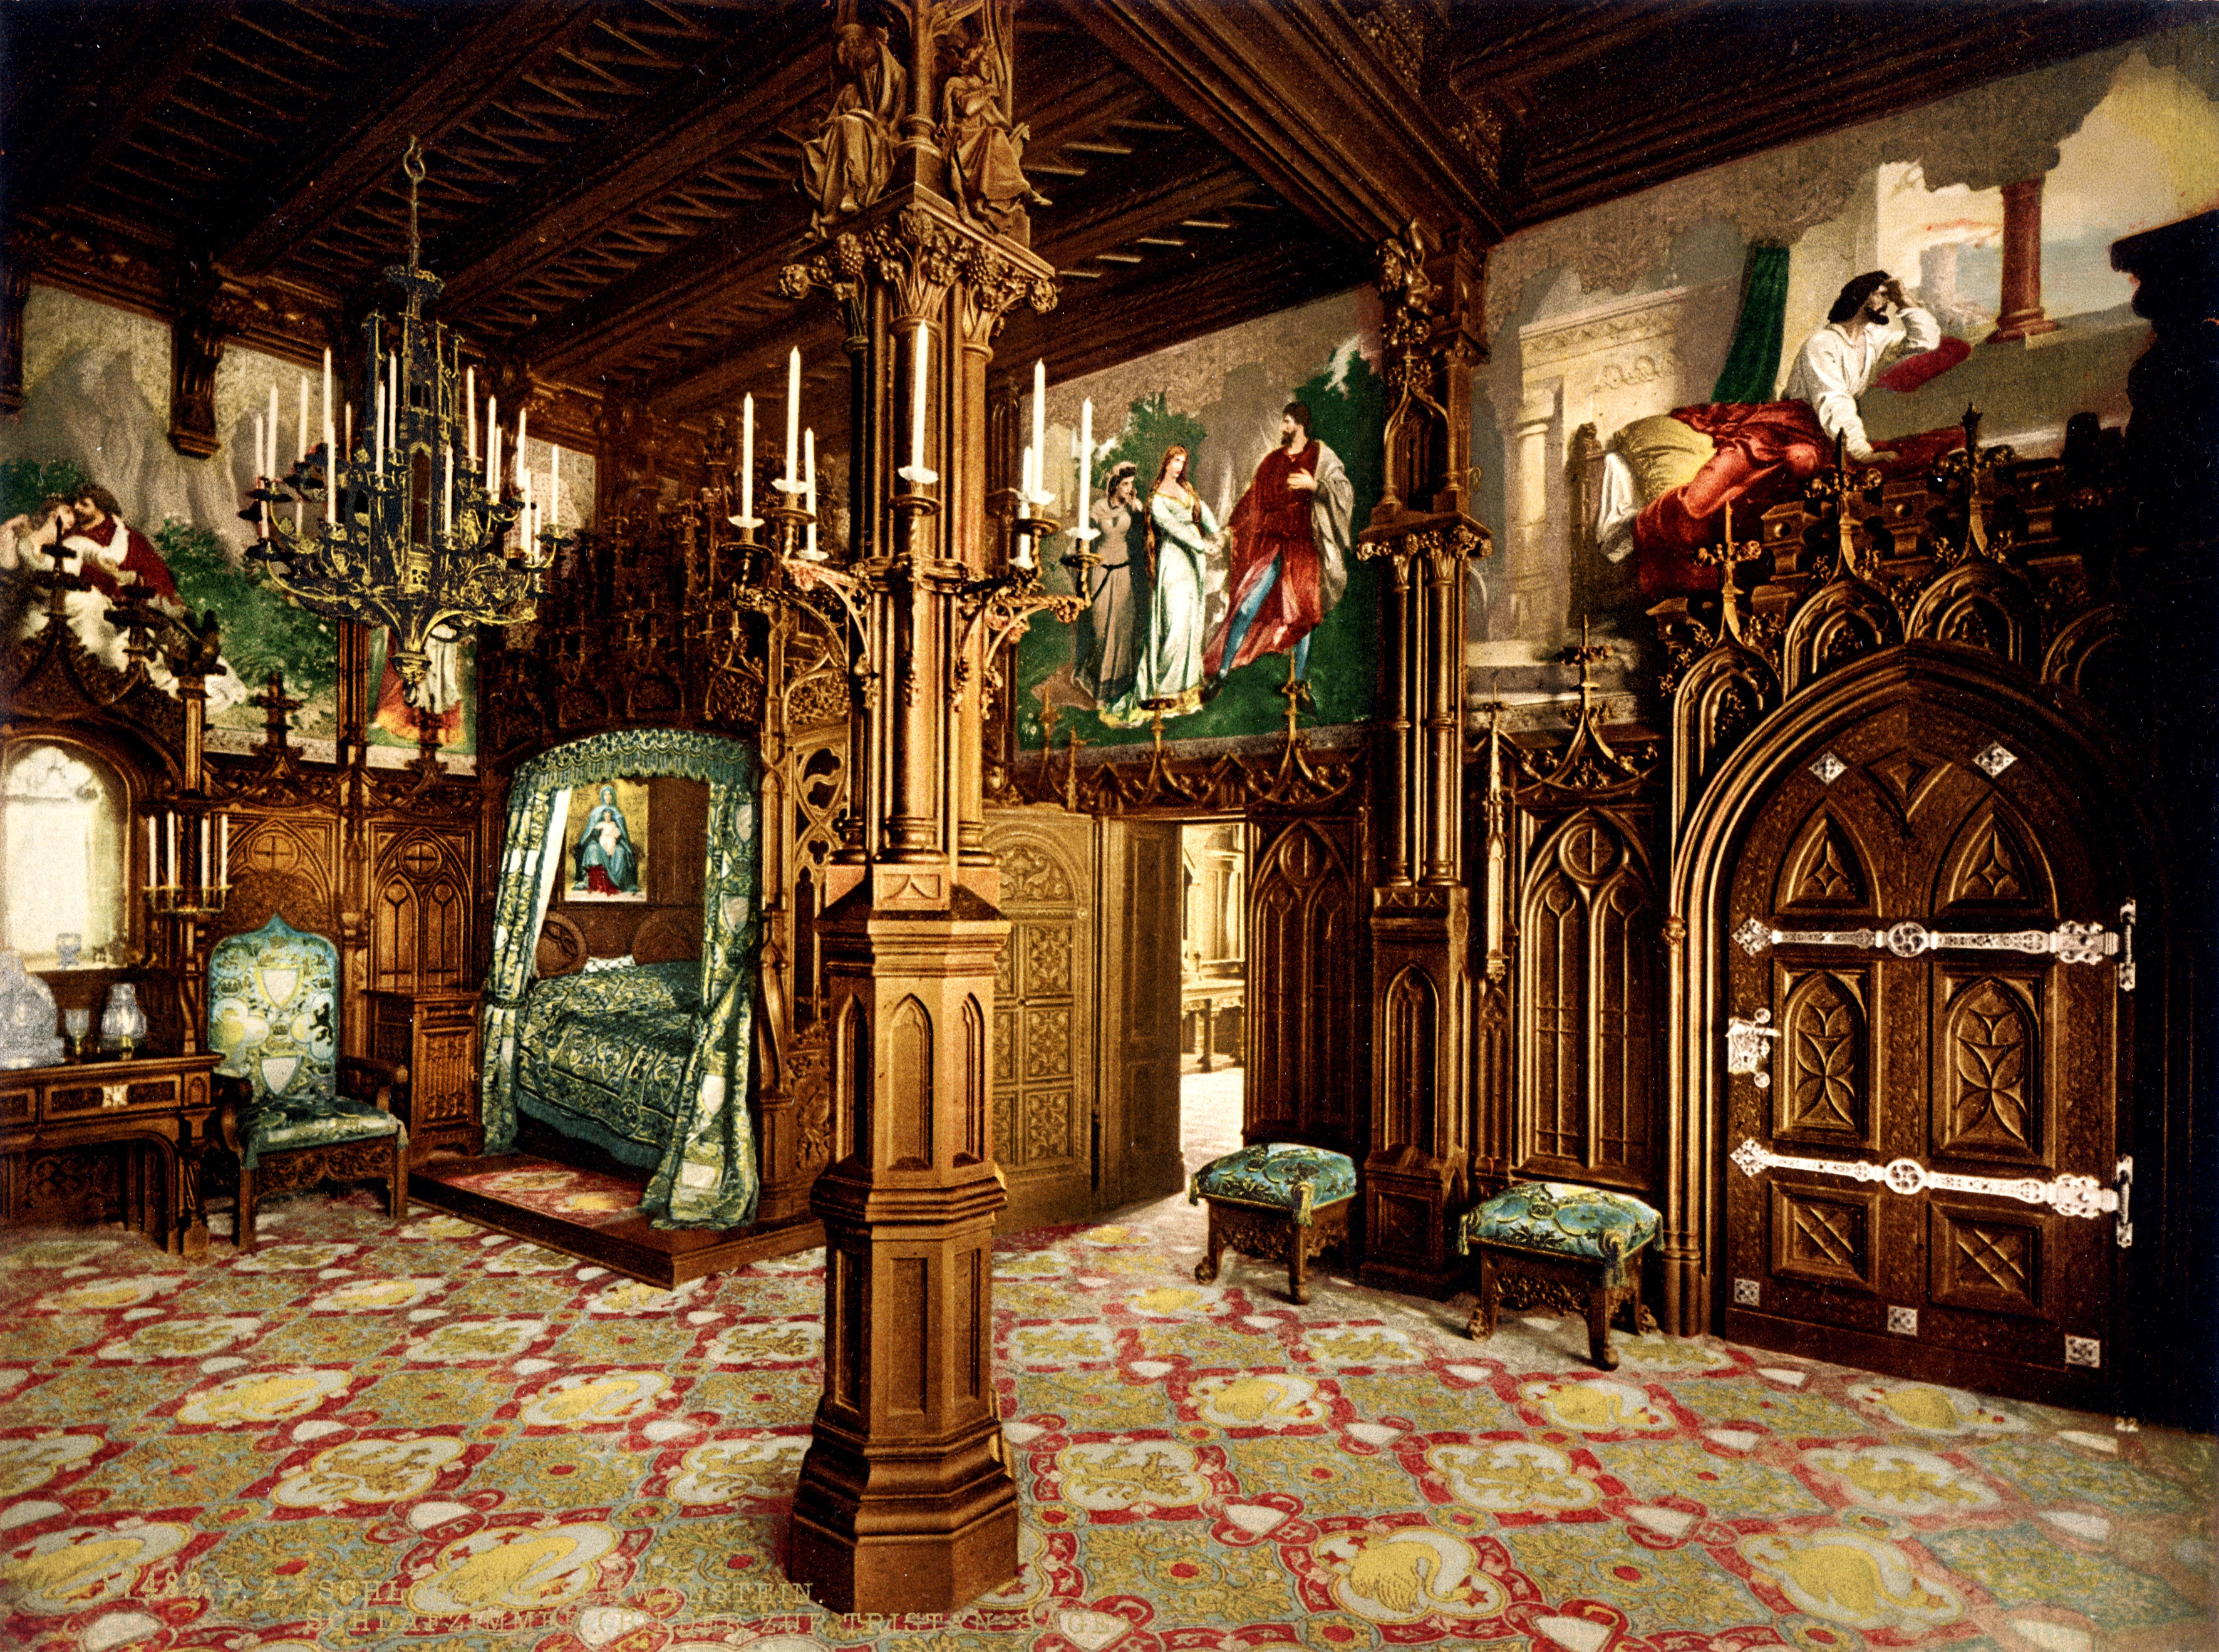
mountain, mansion, interior, chateau, palace, castle, chapel, bedroom, shrine, germany, bavaria, hohenschwangau, neuschwanstein, estate, middle ages, baroque, tavern, screenshot, ancient history, romanesque revival, ludwig ii, fussen